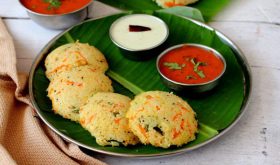
Dish: idli